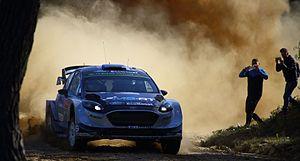
Le Rallye du Portugal 2017 est le 6ᵉ rallye du Championnat du monde des rallyes 2017 et la 51ᵉ édition de l’épreuve. Il se déroule sur 19 épreuves spéciales. Sébastien Ogier et Julien Ingrassia, au volant d'une Ford Fiesta WRC, remportent le rallye en s'adjugeant cinq spéciales. C'est leur seconde victoire de la saison.